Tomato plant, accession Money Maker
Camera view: bottom (45 deg); turntable rotation: 240 degrees
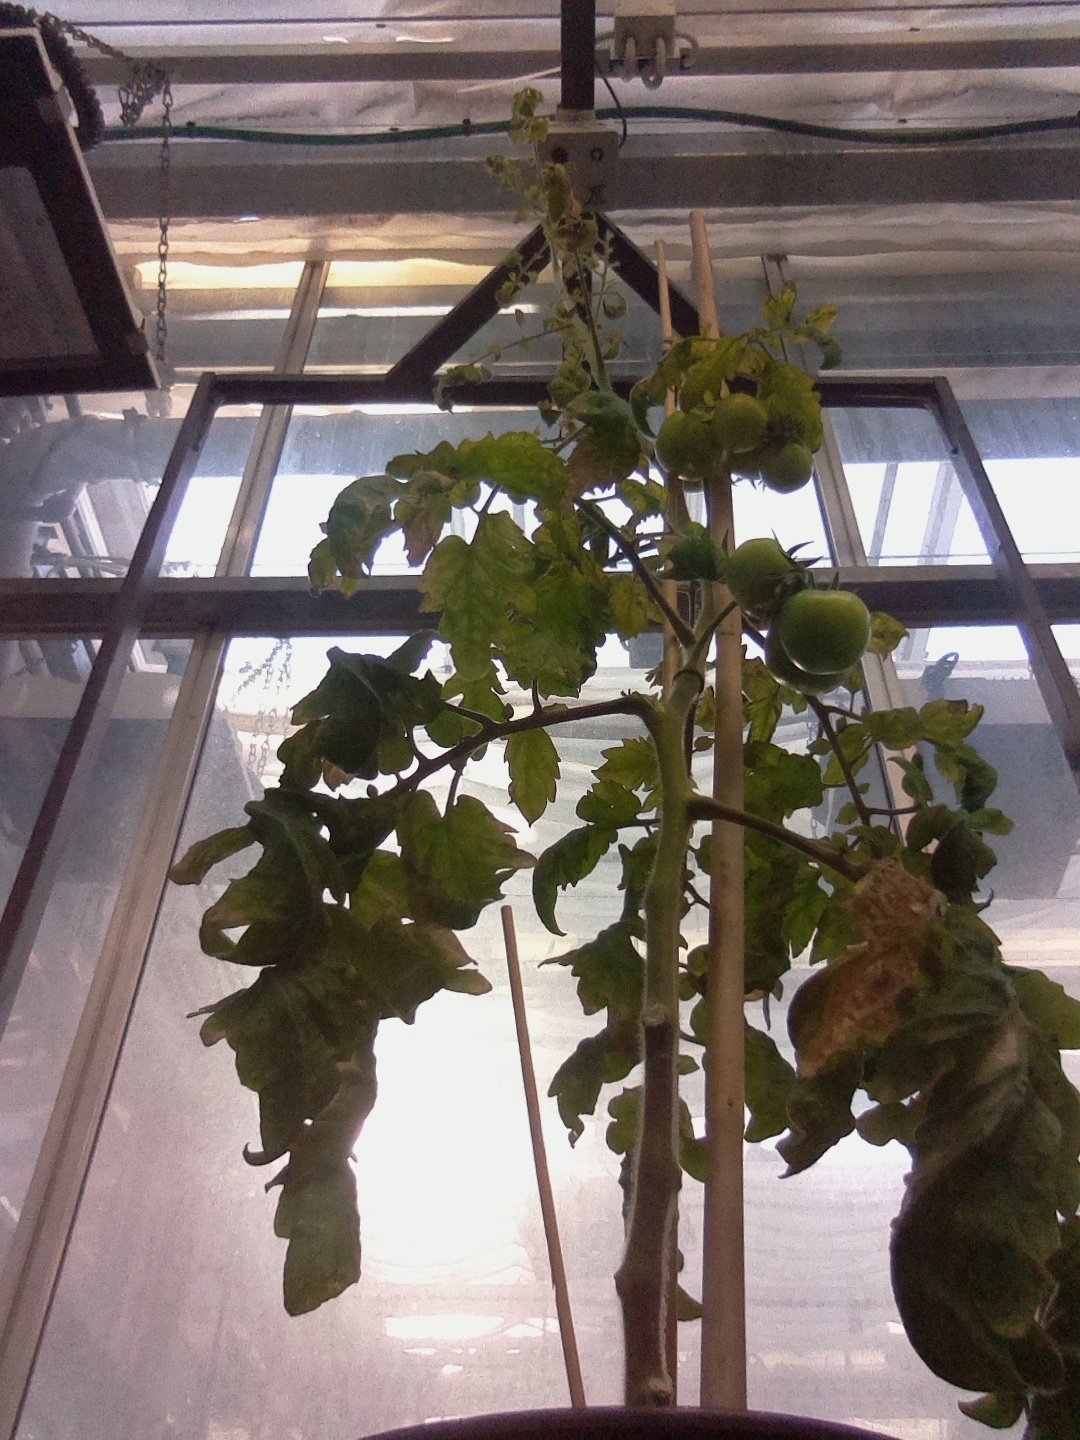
BBCH growth stage 77: 70%-80% of final fruit size